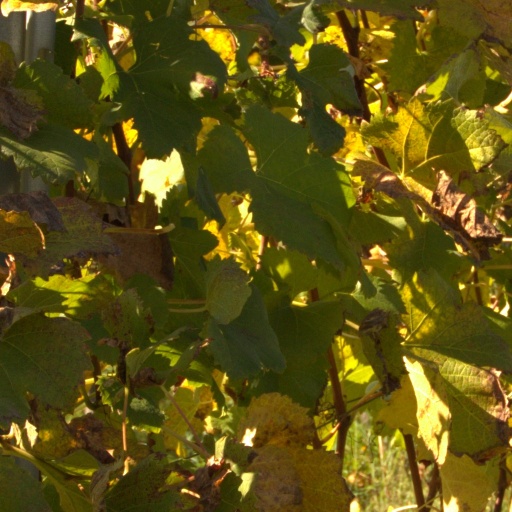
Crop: grape